Soléa

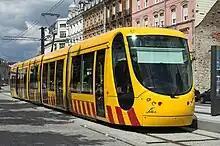
Alstom Citadis 302 tram operated by Soléa on its urban tram routes

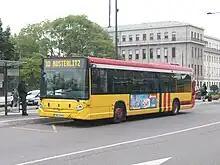
Heuliez GX 327 bus operated by Soléa

Soléa is a public transport operator in the French city of Mulhouse. Under contract to the Mulhouse Alsace Agglomération, it operates the city's bus network and three of the lines of the city's tram network. It also jointly operates, with the French national rail operator SNCF, the city's fourth tram line, a tram-train service.